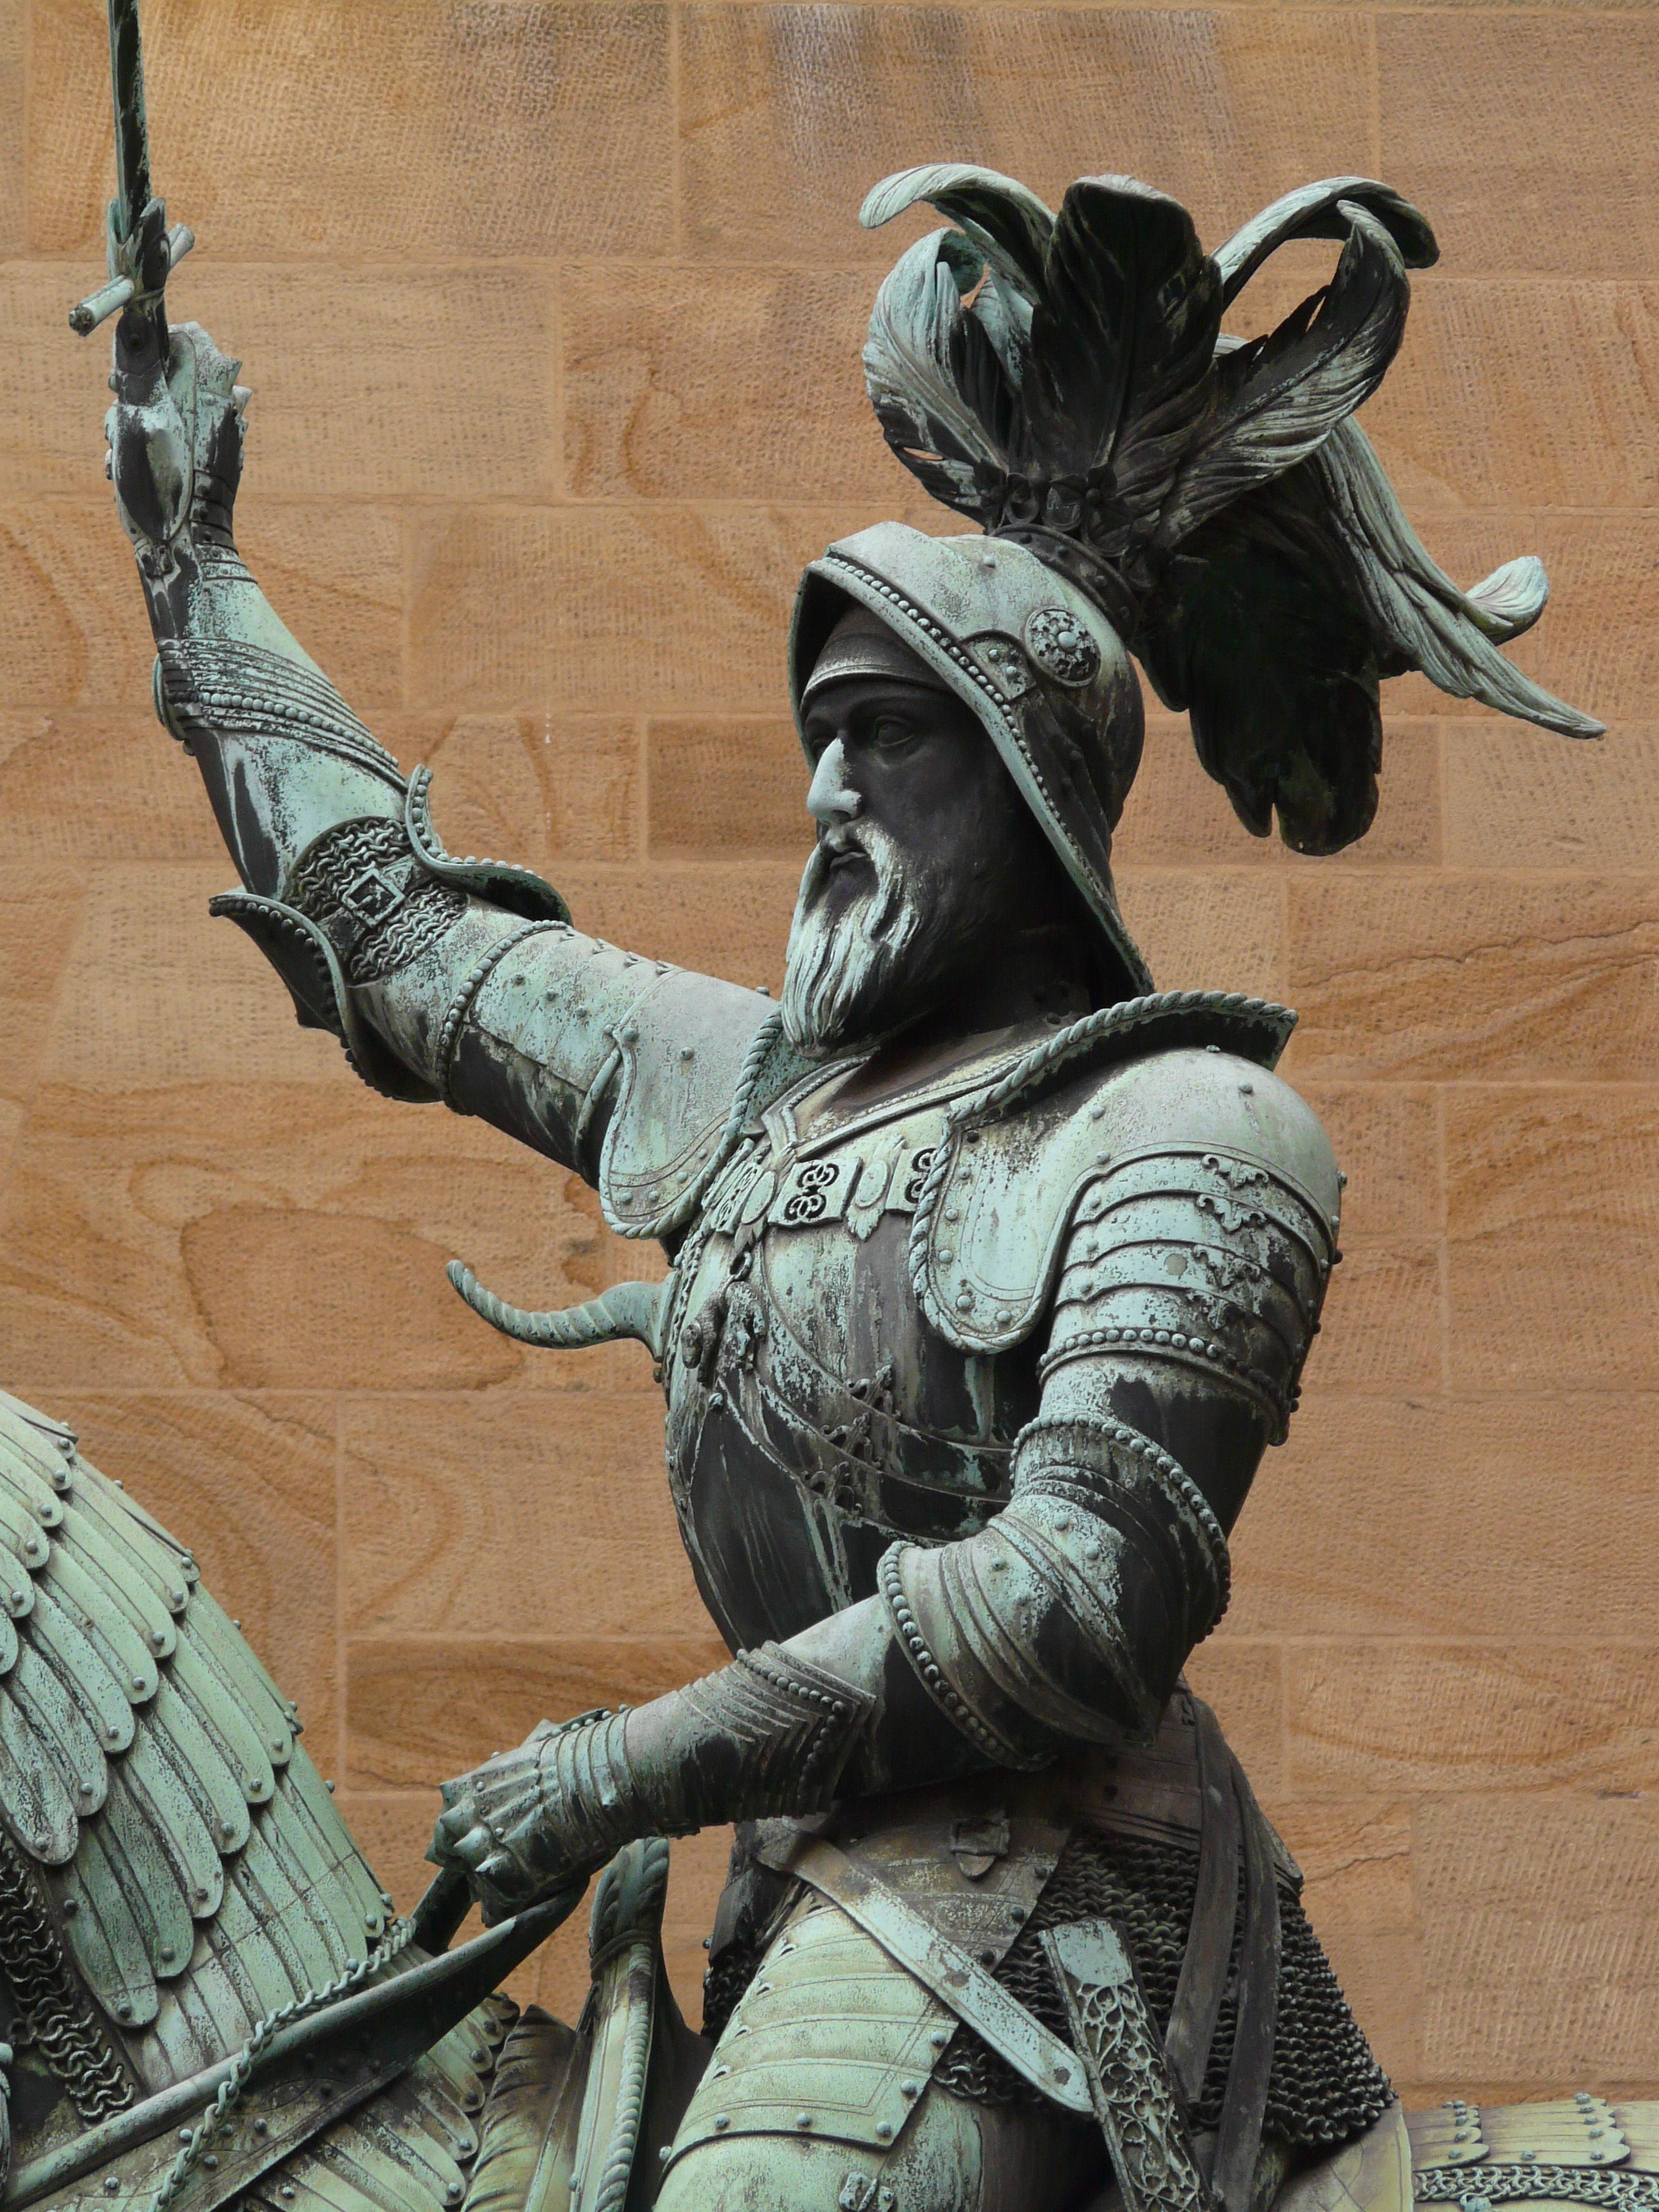
monument, statue, metal, elder, sculpture, art, temple, bronze, carving, stuttgart, mythology, reiter, alloy, oxidation, equestrian statue, eberhard revealed in